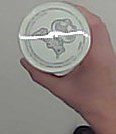
Product: pringles_original